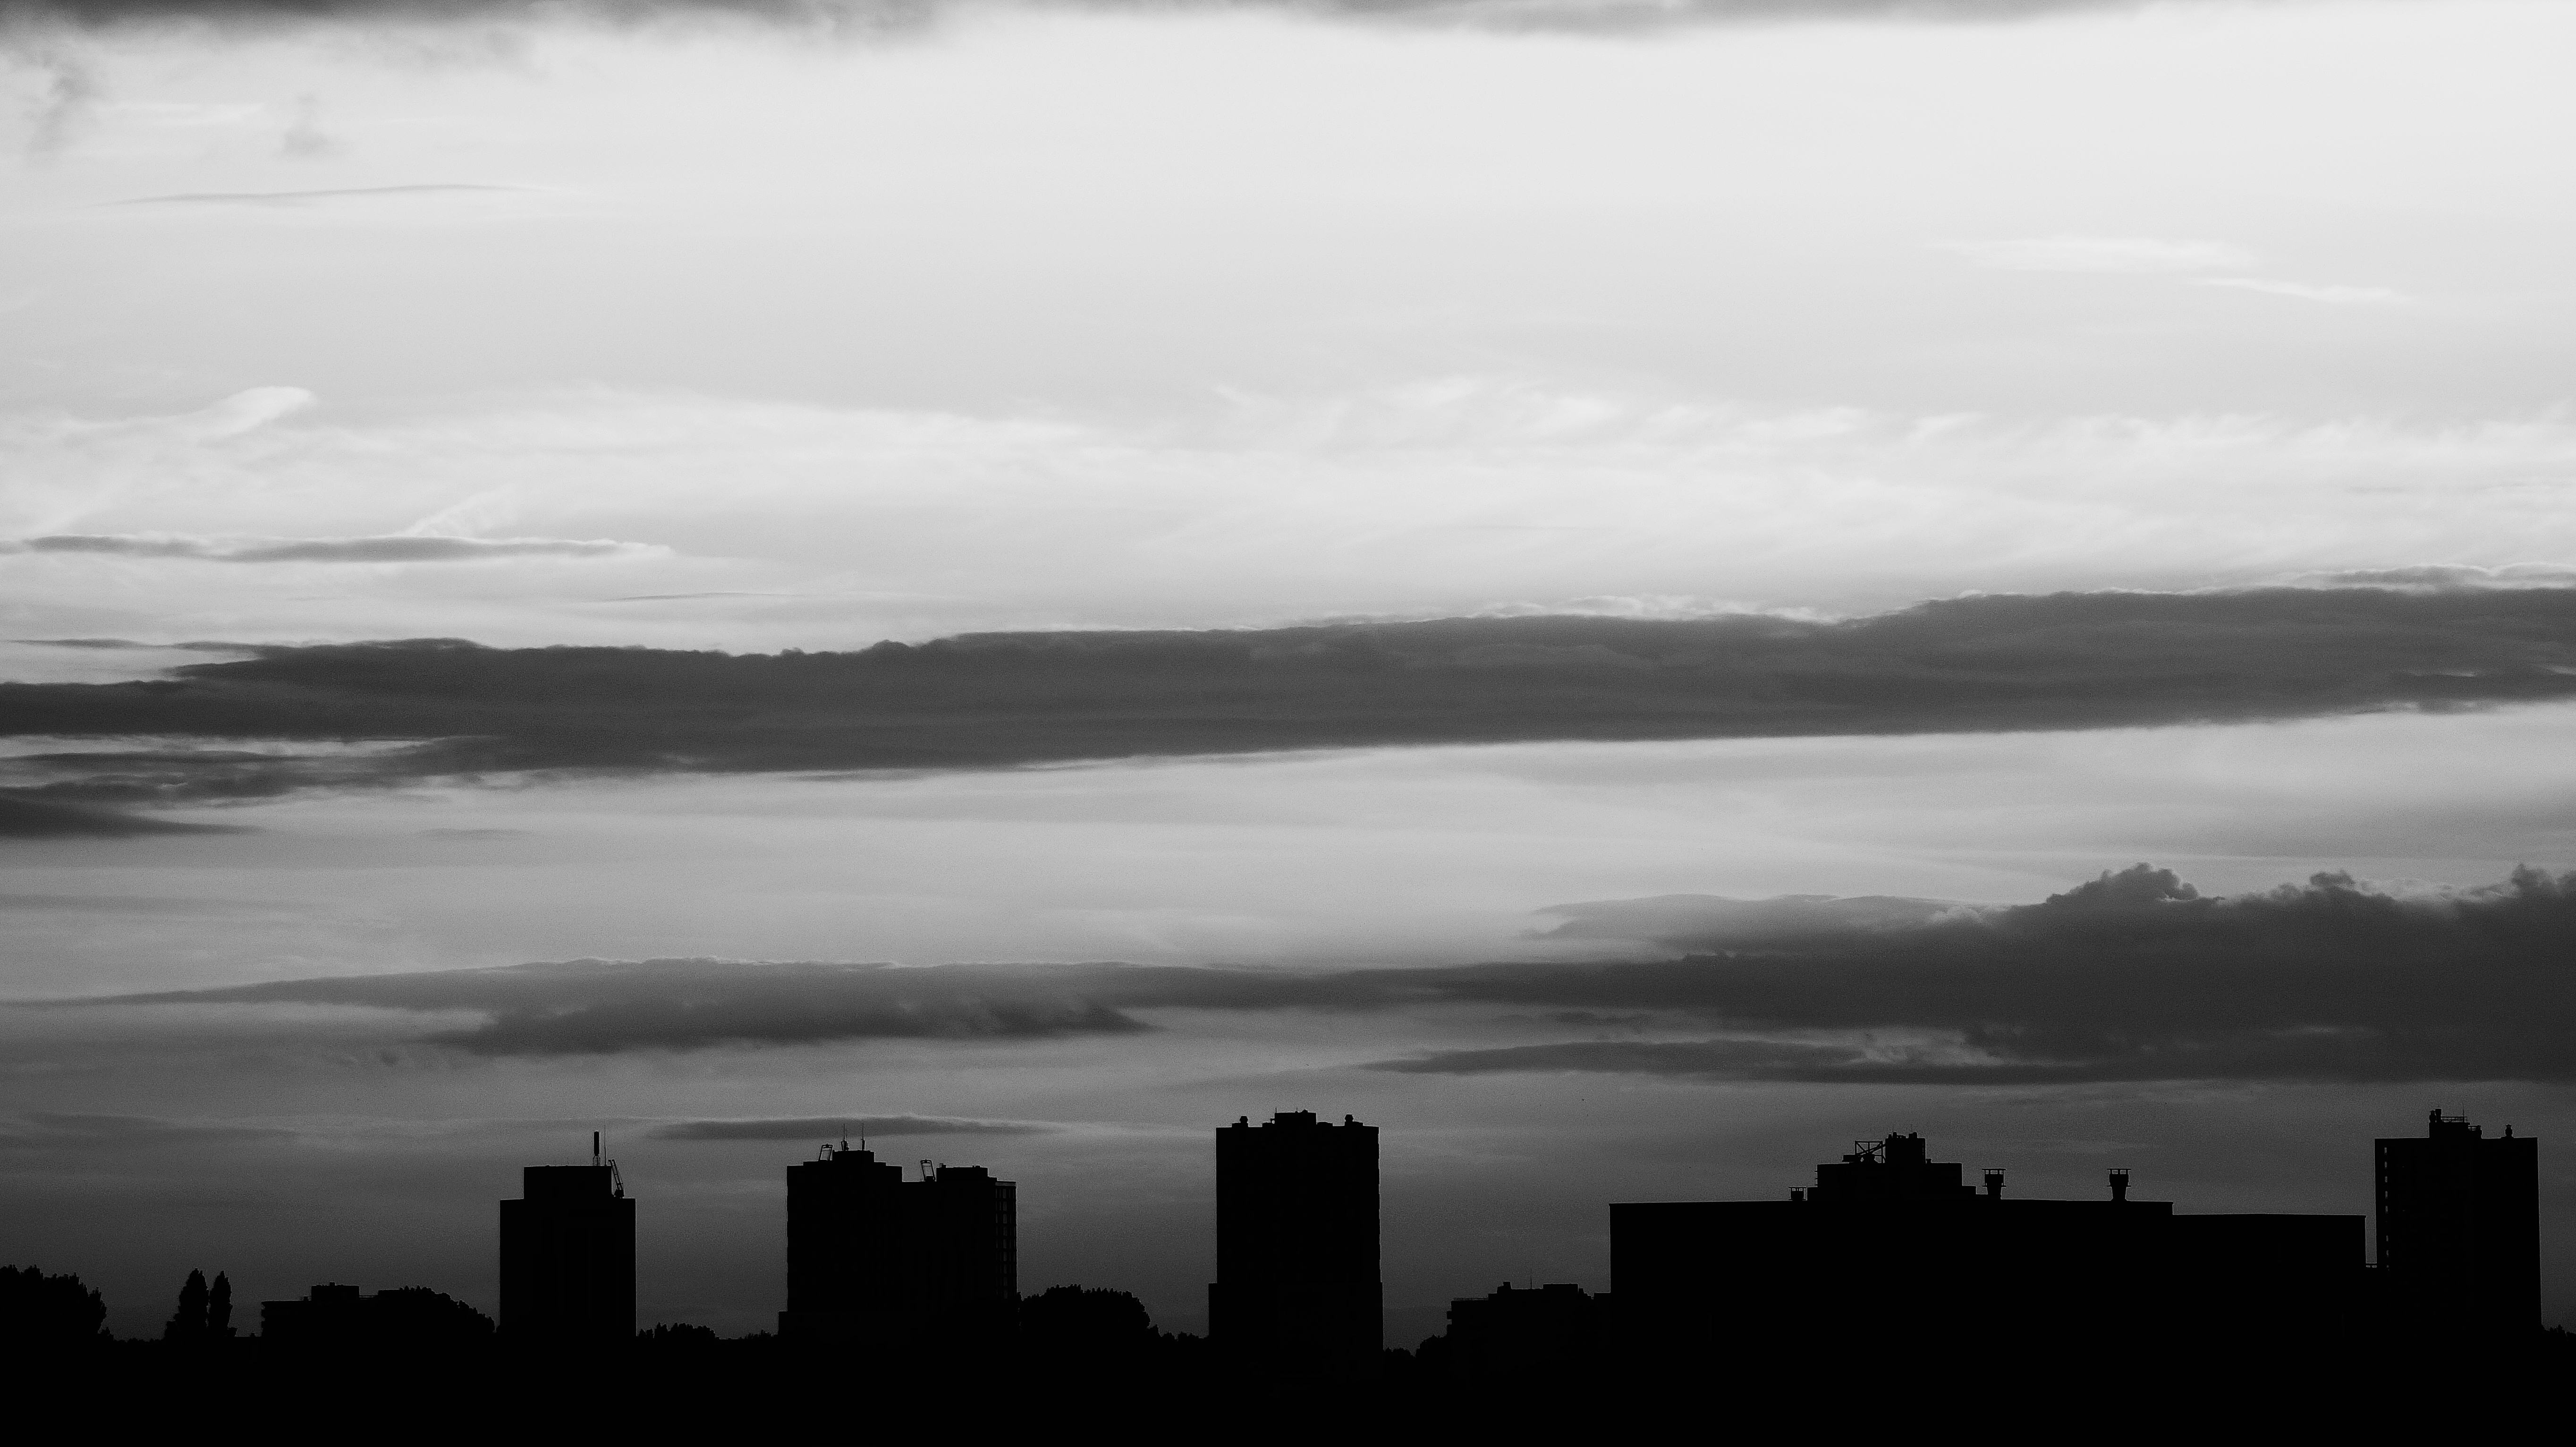
horizon, silhouette, cloud, black and white, sky, fog, mist, skyline, morning, dawn, city, atmosphere, dusk, weather, haze, monochrome, clouds, buildings, monochrome photography, atmospheric phenomenon, atmosphere of earth